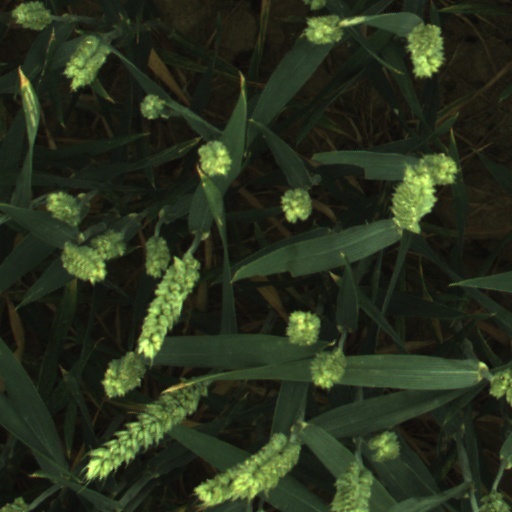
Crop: wheat